Bowling, West Dunbartonshire

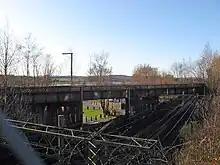
The disused Lanarkshire and Dunbartonshire Railway crosses over the North Clyde line just north of Bowling Basin.

Bowling railway station opened in 1850 when the North Clyde line ran via Dumbarton to Balloch. In 1858 the line was extended to progress to Glasgow to the east, and Helensburgh to the west. Between 1896 and 1951, the village was also served by a second station, on Caledonian Railway's Lanarkshire and Dunbartonshire Railway line. Its former trackbed now forms a footpath and cycleway through the village.